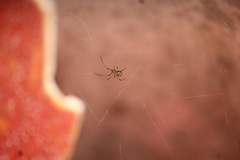
Species: Parasteatoda_tepidariorum